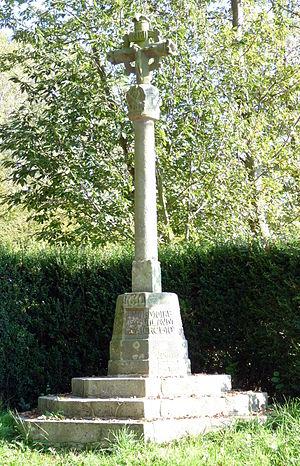
Calvaire de Malleville-les-Grès (Inscrit) This building is indexed in the Base Mérimée, a database of architectural heritage maintained by the French Ministry of Culture,
Cet article recense les monuments historiques de l'arrondissement de Dieppe, dans le département de la Seine-Maritime, en France.
Malleville-les-Grès est une commune française située dans le département de la Seine-Maritime en région Normandie.